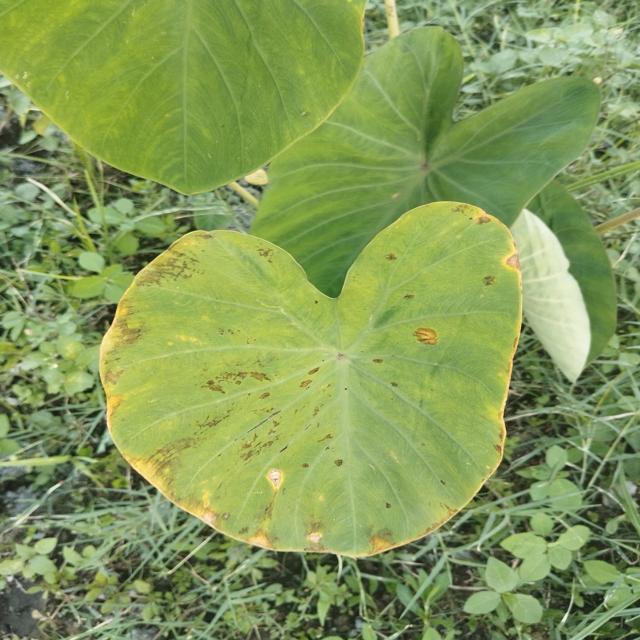
Label: Mid_Blight